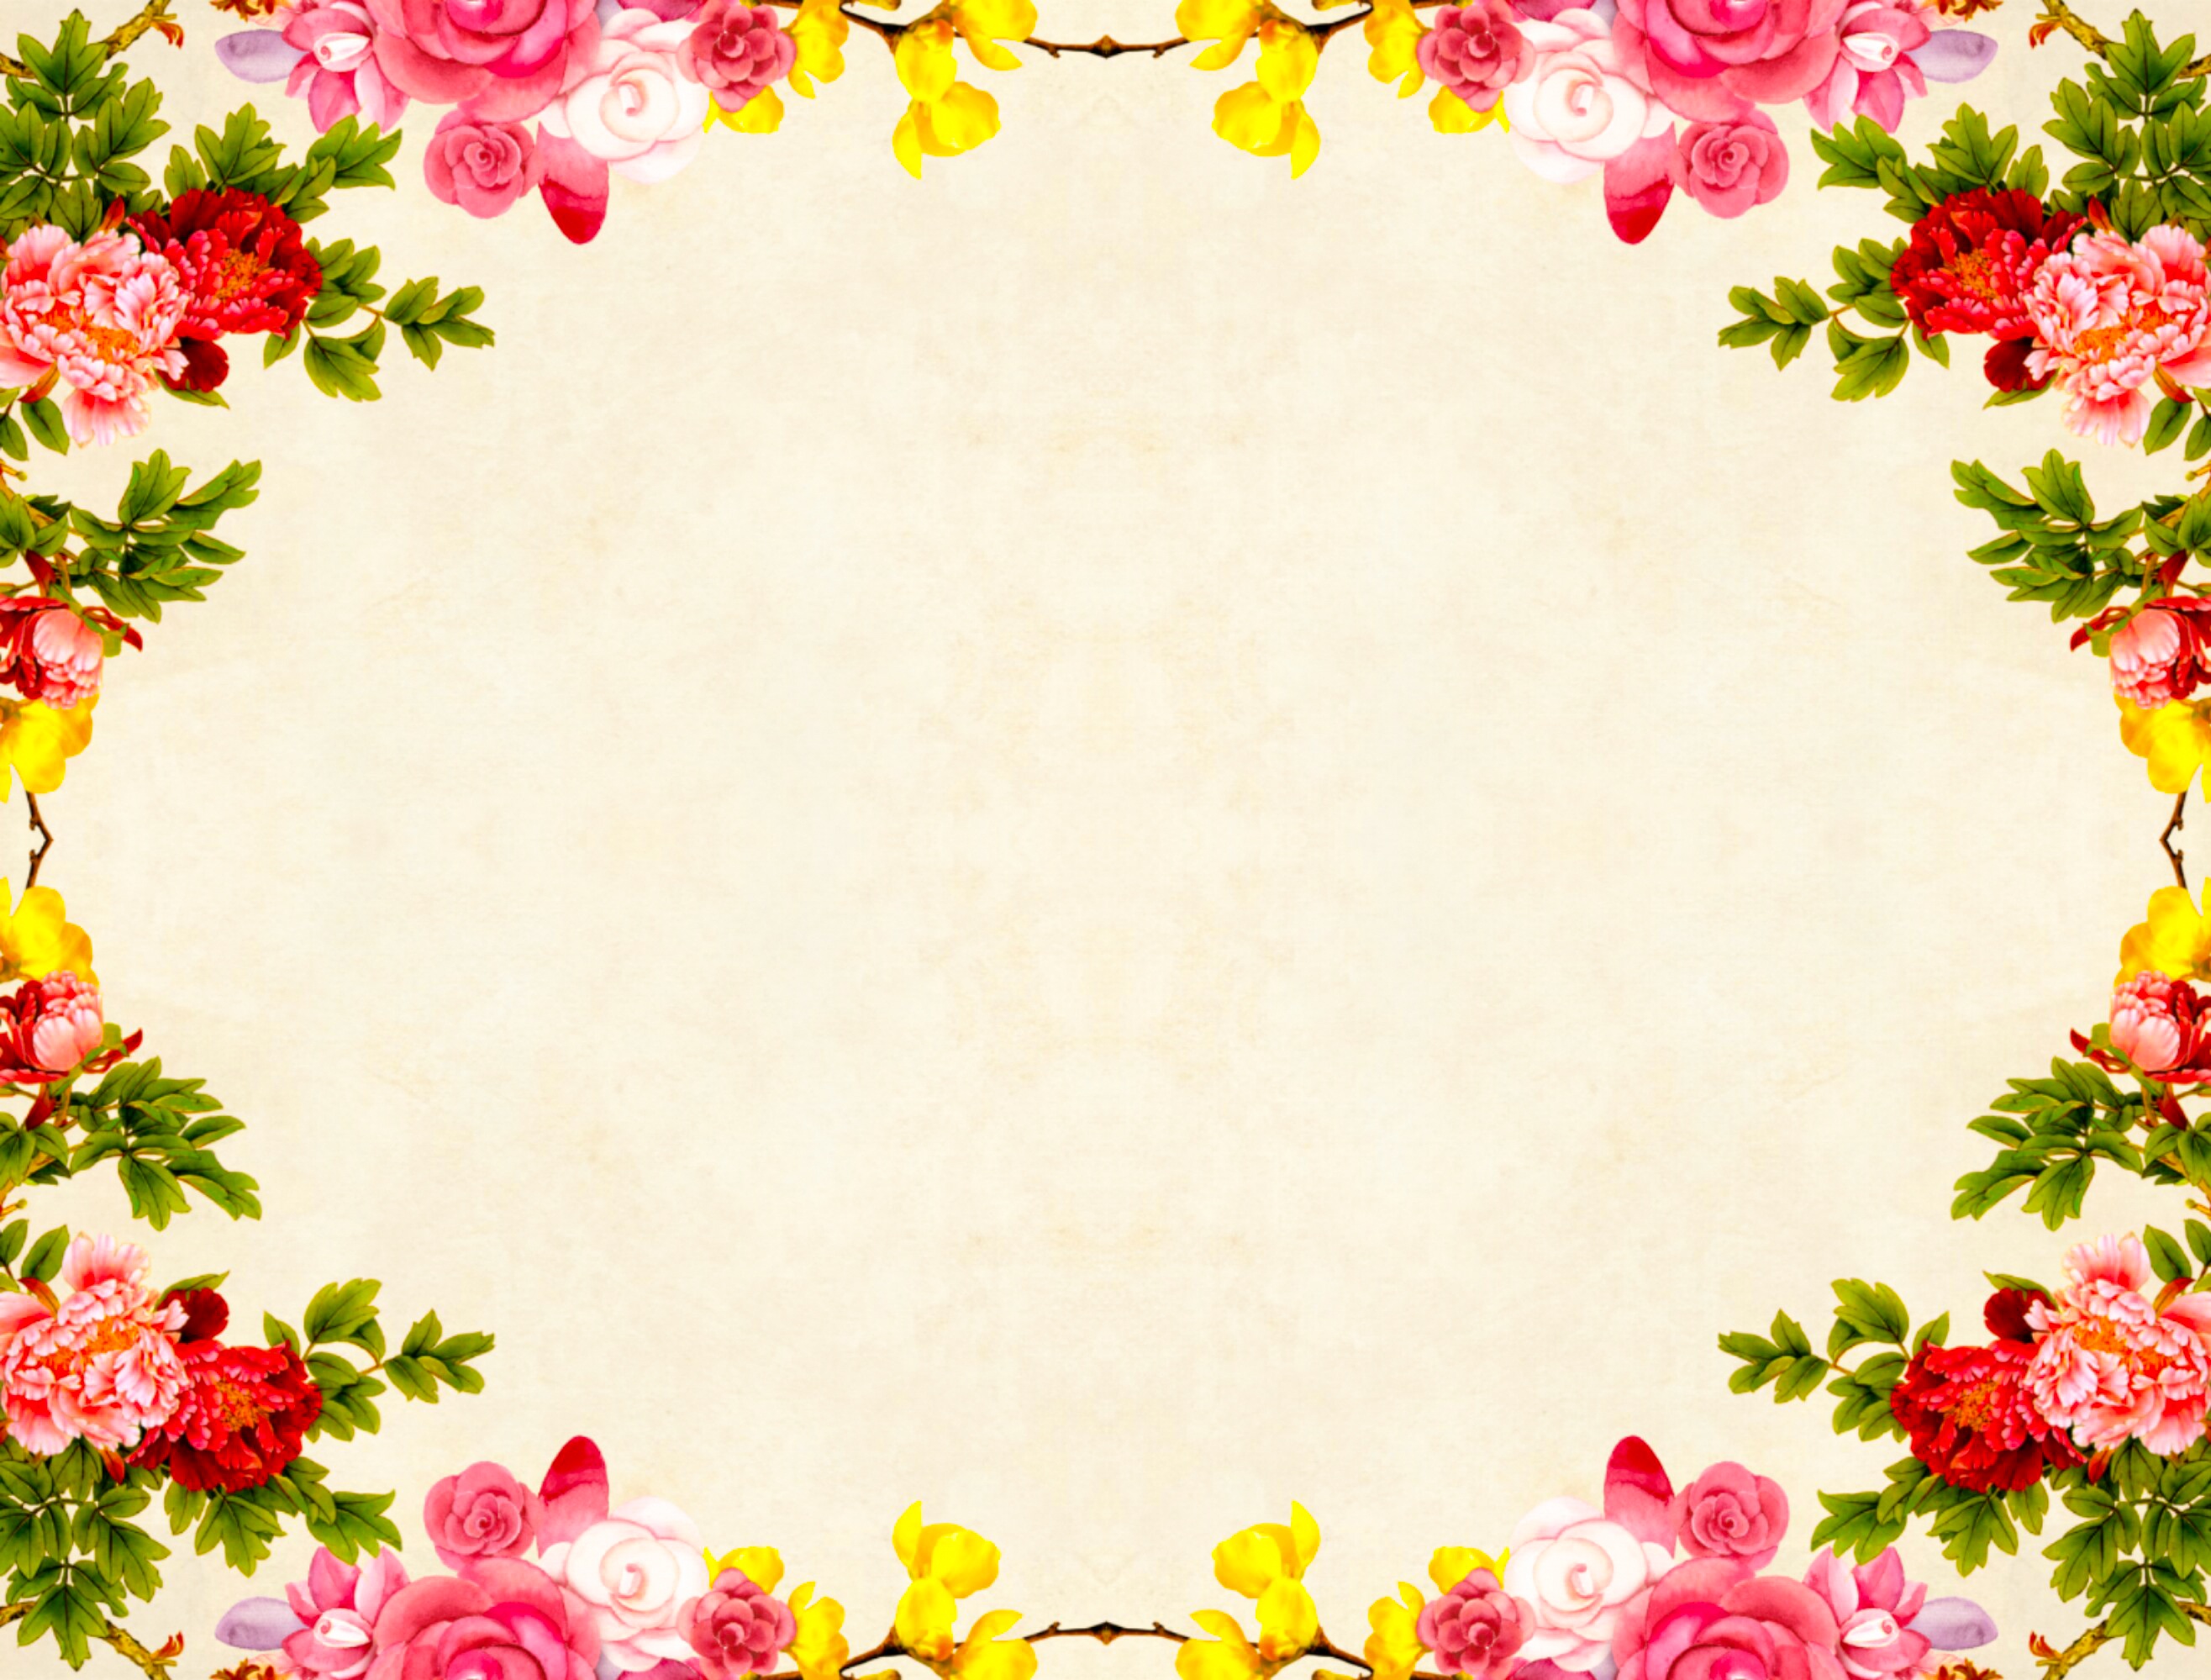
flower, background, floral, vintage, roses, bouquet, cluster, leaf, decoration, paper, scrapbooking, fall, blank, old, antique, print, style, nostalgic, fashioned, styled, faded, grunge, rustic, decoupage, collage, family, album, aged, worn, calm, design, peaceful, flowering plant, flora, flower arranging, petal, floristry, floral design, picture frame, cut flowers, rose family, rose, flower bouquet, pattern